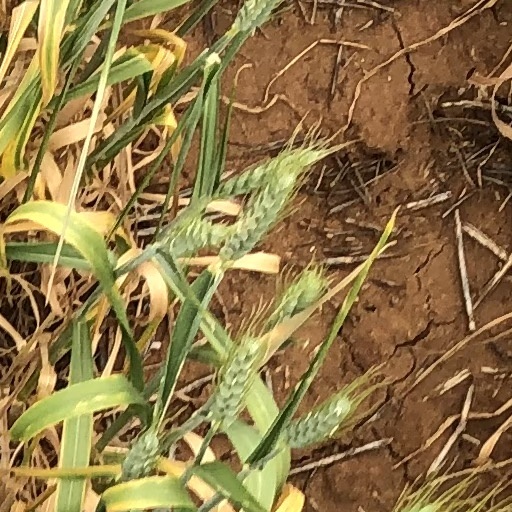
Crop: wheat